WarioWare: Snapped!

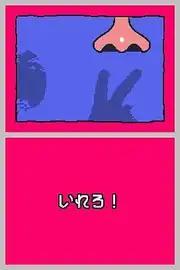
"WarioWare: Snapped!" shows a silhouette of the player as seen by the camera. This screenshot shows the player about to pick a nose.

"WarioWare: Snapped!" is set in a theme park. There are four sets of minigames – one featuring Wario, one featuring Mona, one featuring Jimmy T., and one featuring Kat & Ana. 2 sets were added by an update. It only has 20 minigames, a fraction of the minigames found in the average "WarioWare" title. This title also allows for more time to play the minigames. It uses the Nintendo DSi's built-in digital camera to make a silhouette of the player to use as a character in the microgames with the Nintendo DSi placed on a flat surface.